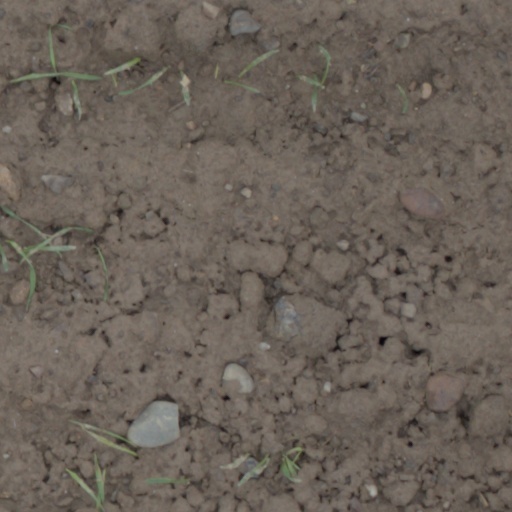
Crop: wheat